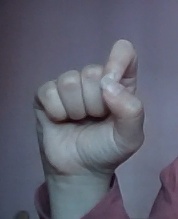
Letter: fa